Washington County, Utah

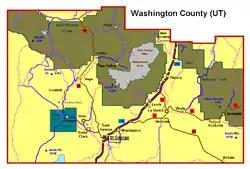
Washington County (UT) cities and towns

Washington County has traditionally voted Republican; it voted for Franklin D. Roosevelt in all four of his elections but as of 2020 has not been carried by any Democratic presidential candidate since.